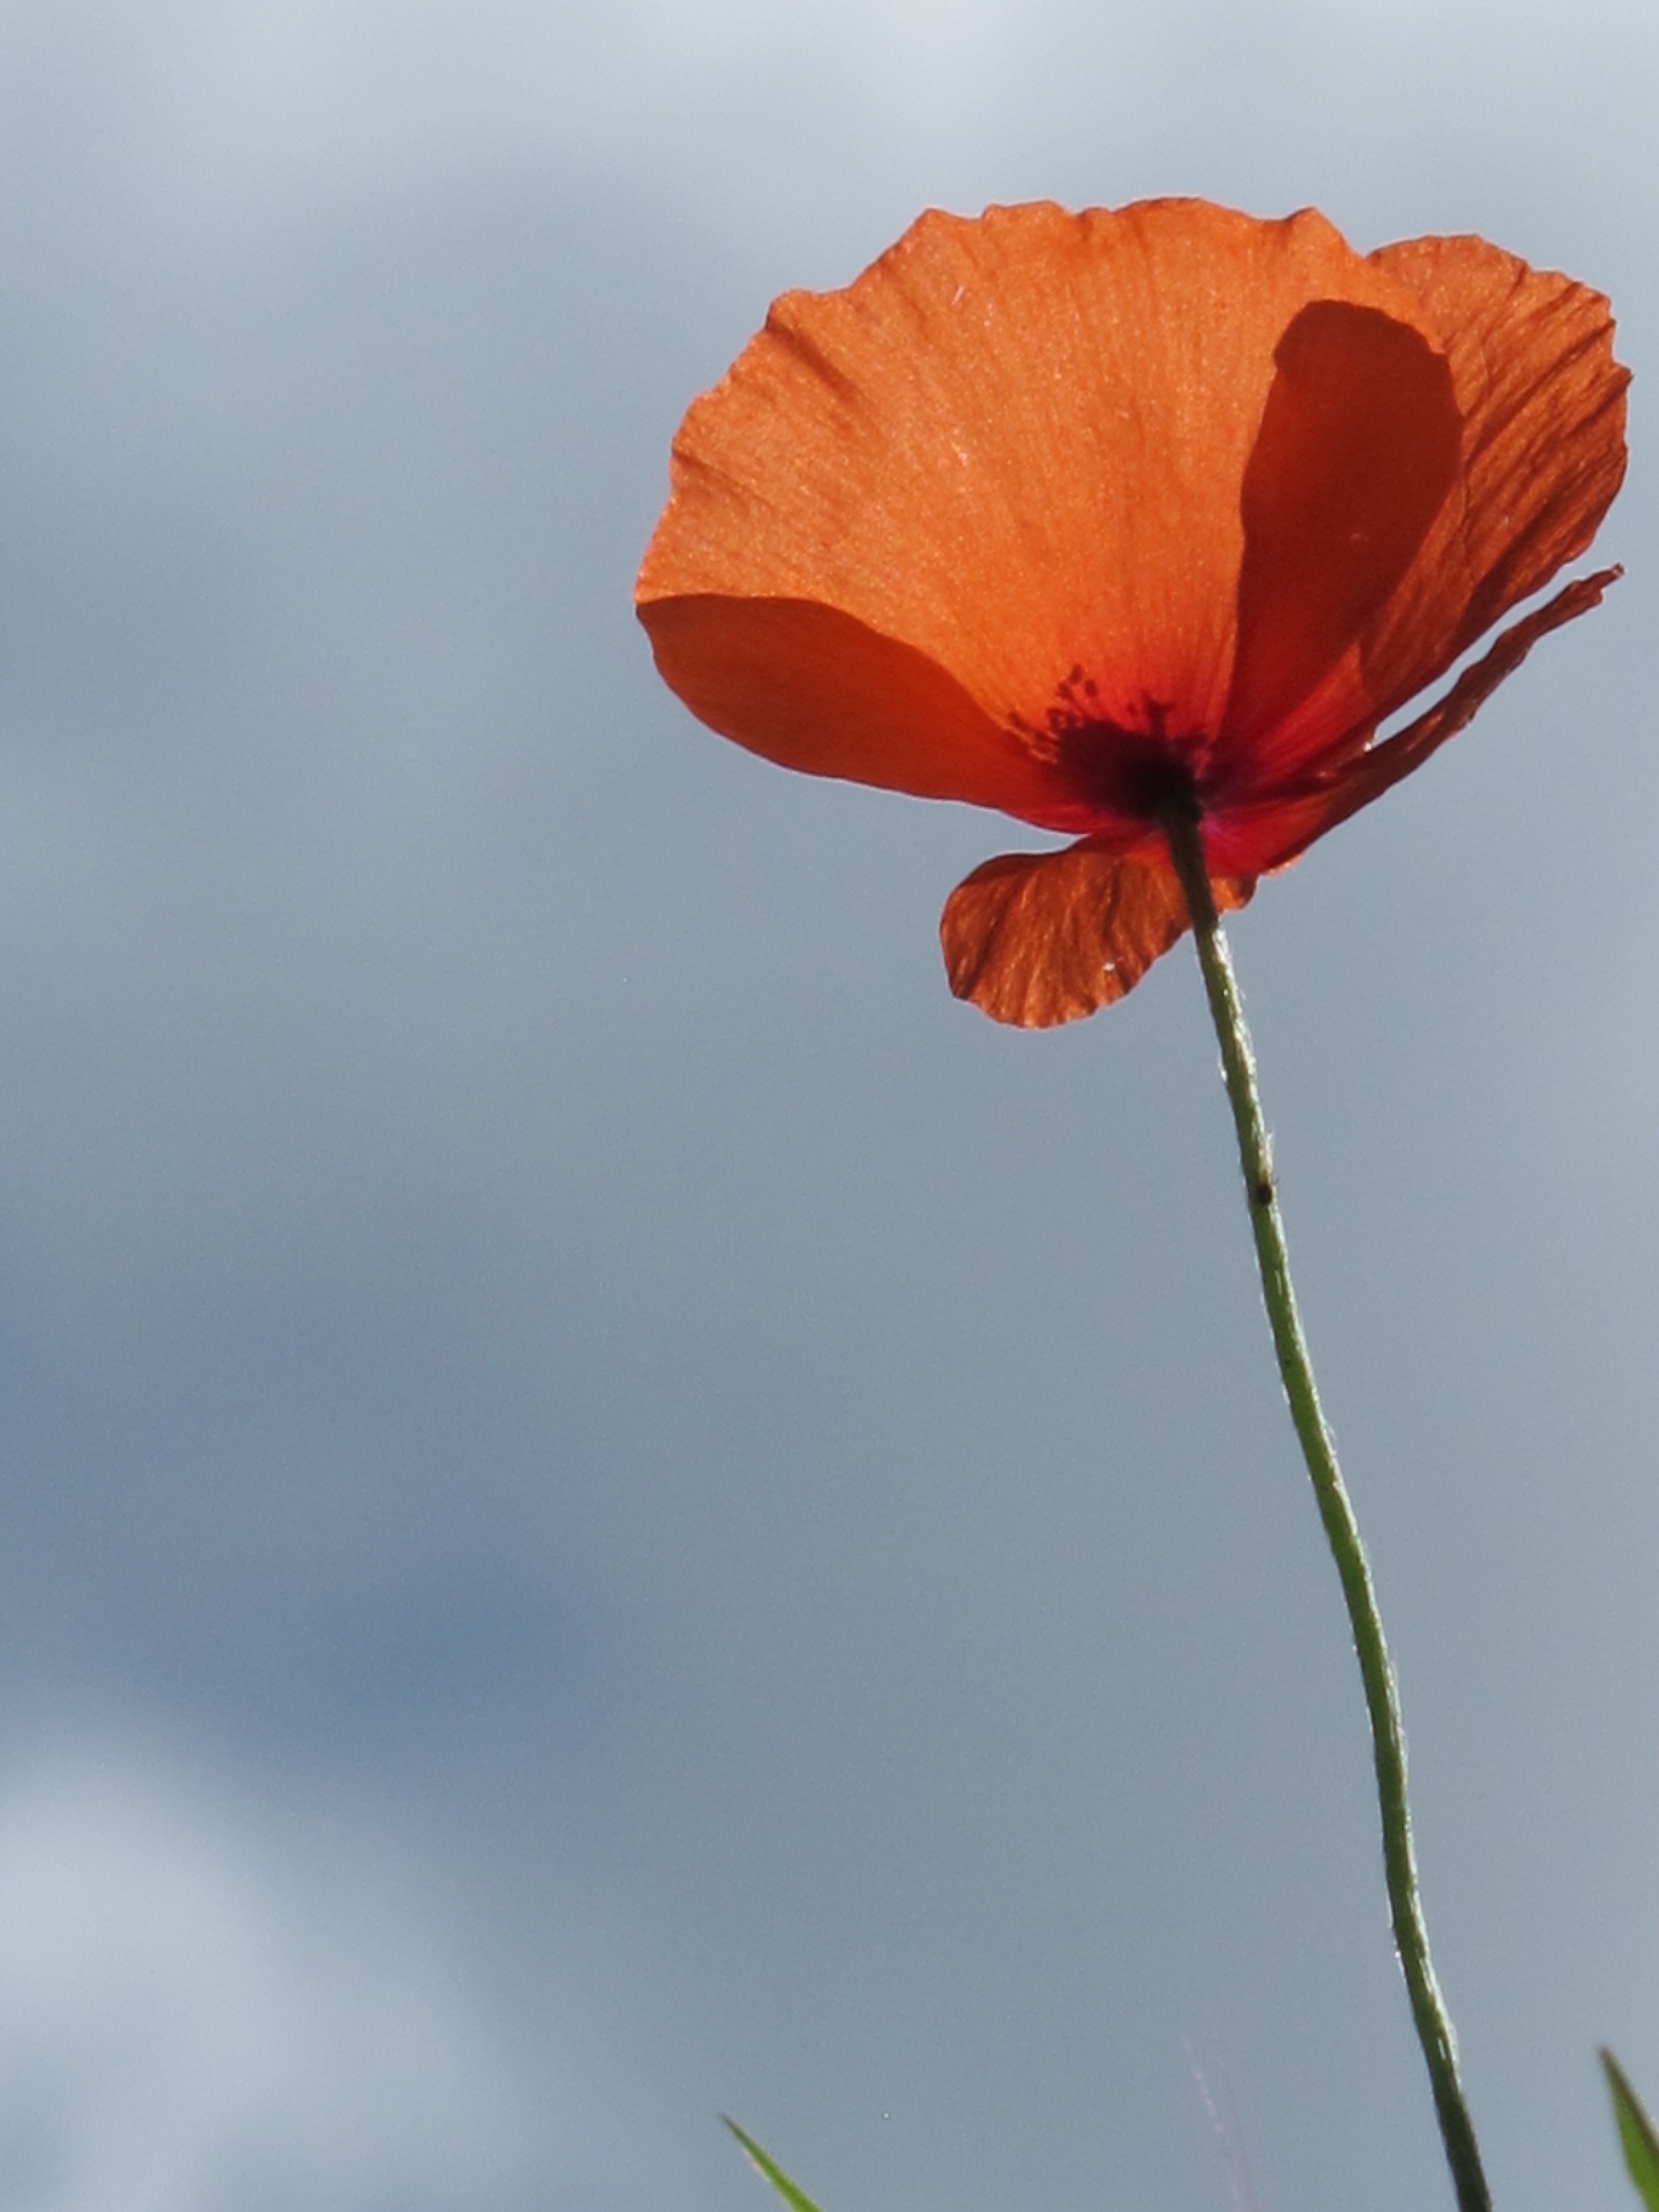
nature, plant, leaf, flower, petal, summer, floral, red, flora, wildflower, poppy, coquelicot, macro photography, flowering plant, plant stem, land plant